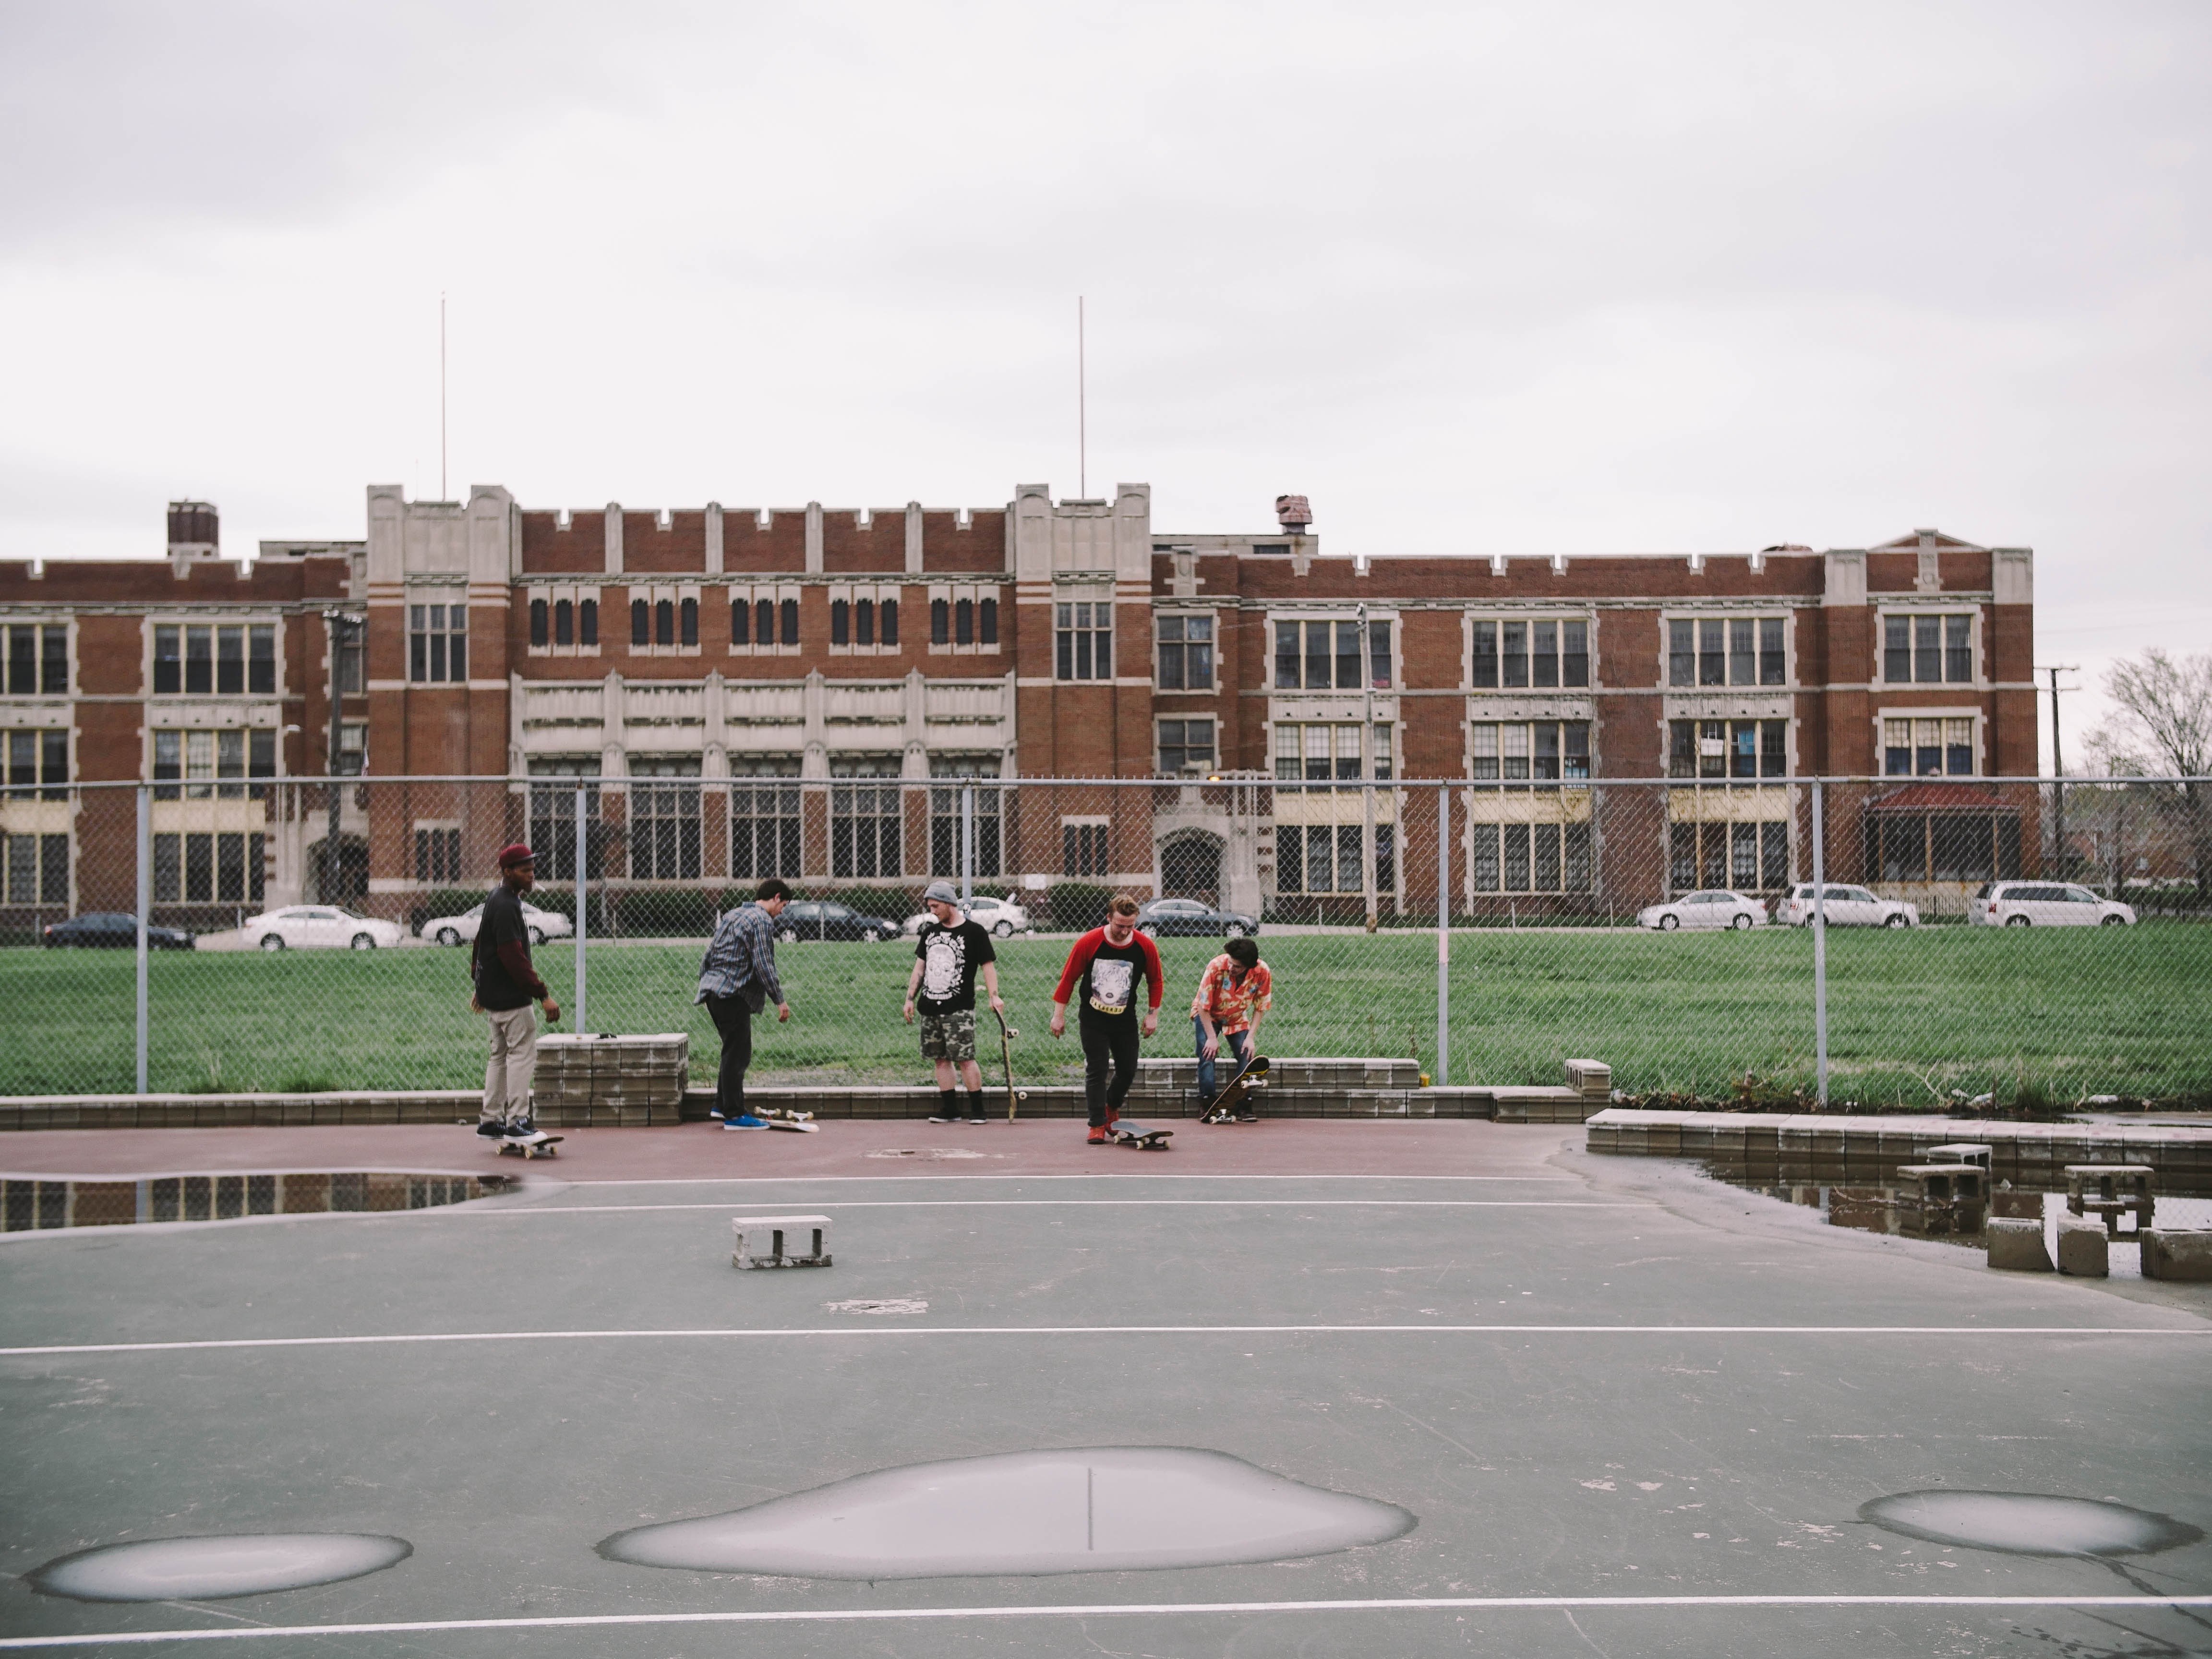
structure, skateboard, skate, boy, building, city, downtown, plaza, stadium, public space, skater, town square, campus, neighbourhood, residential area, human settlement, sport venue